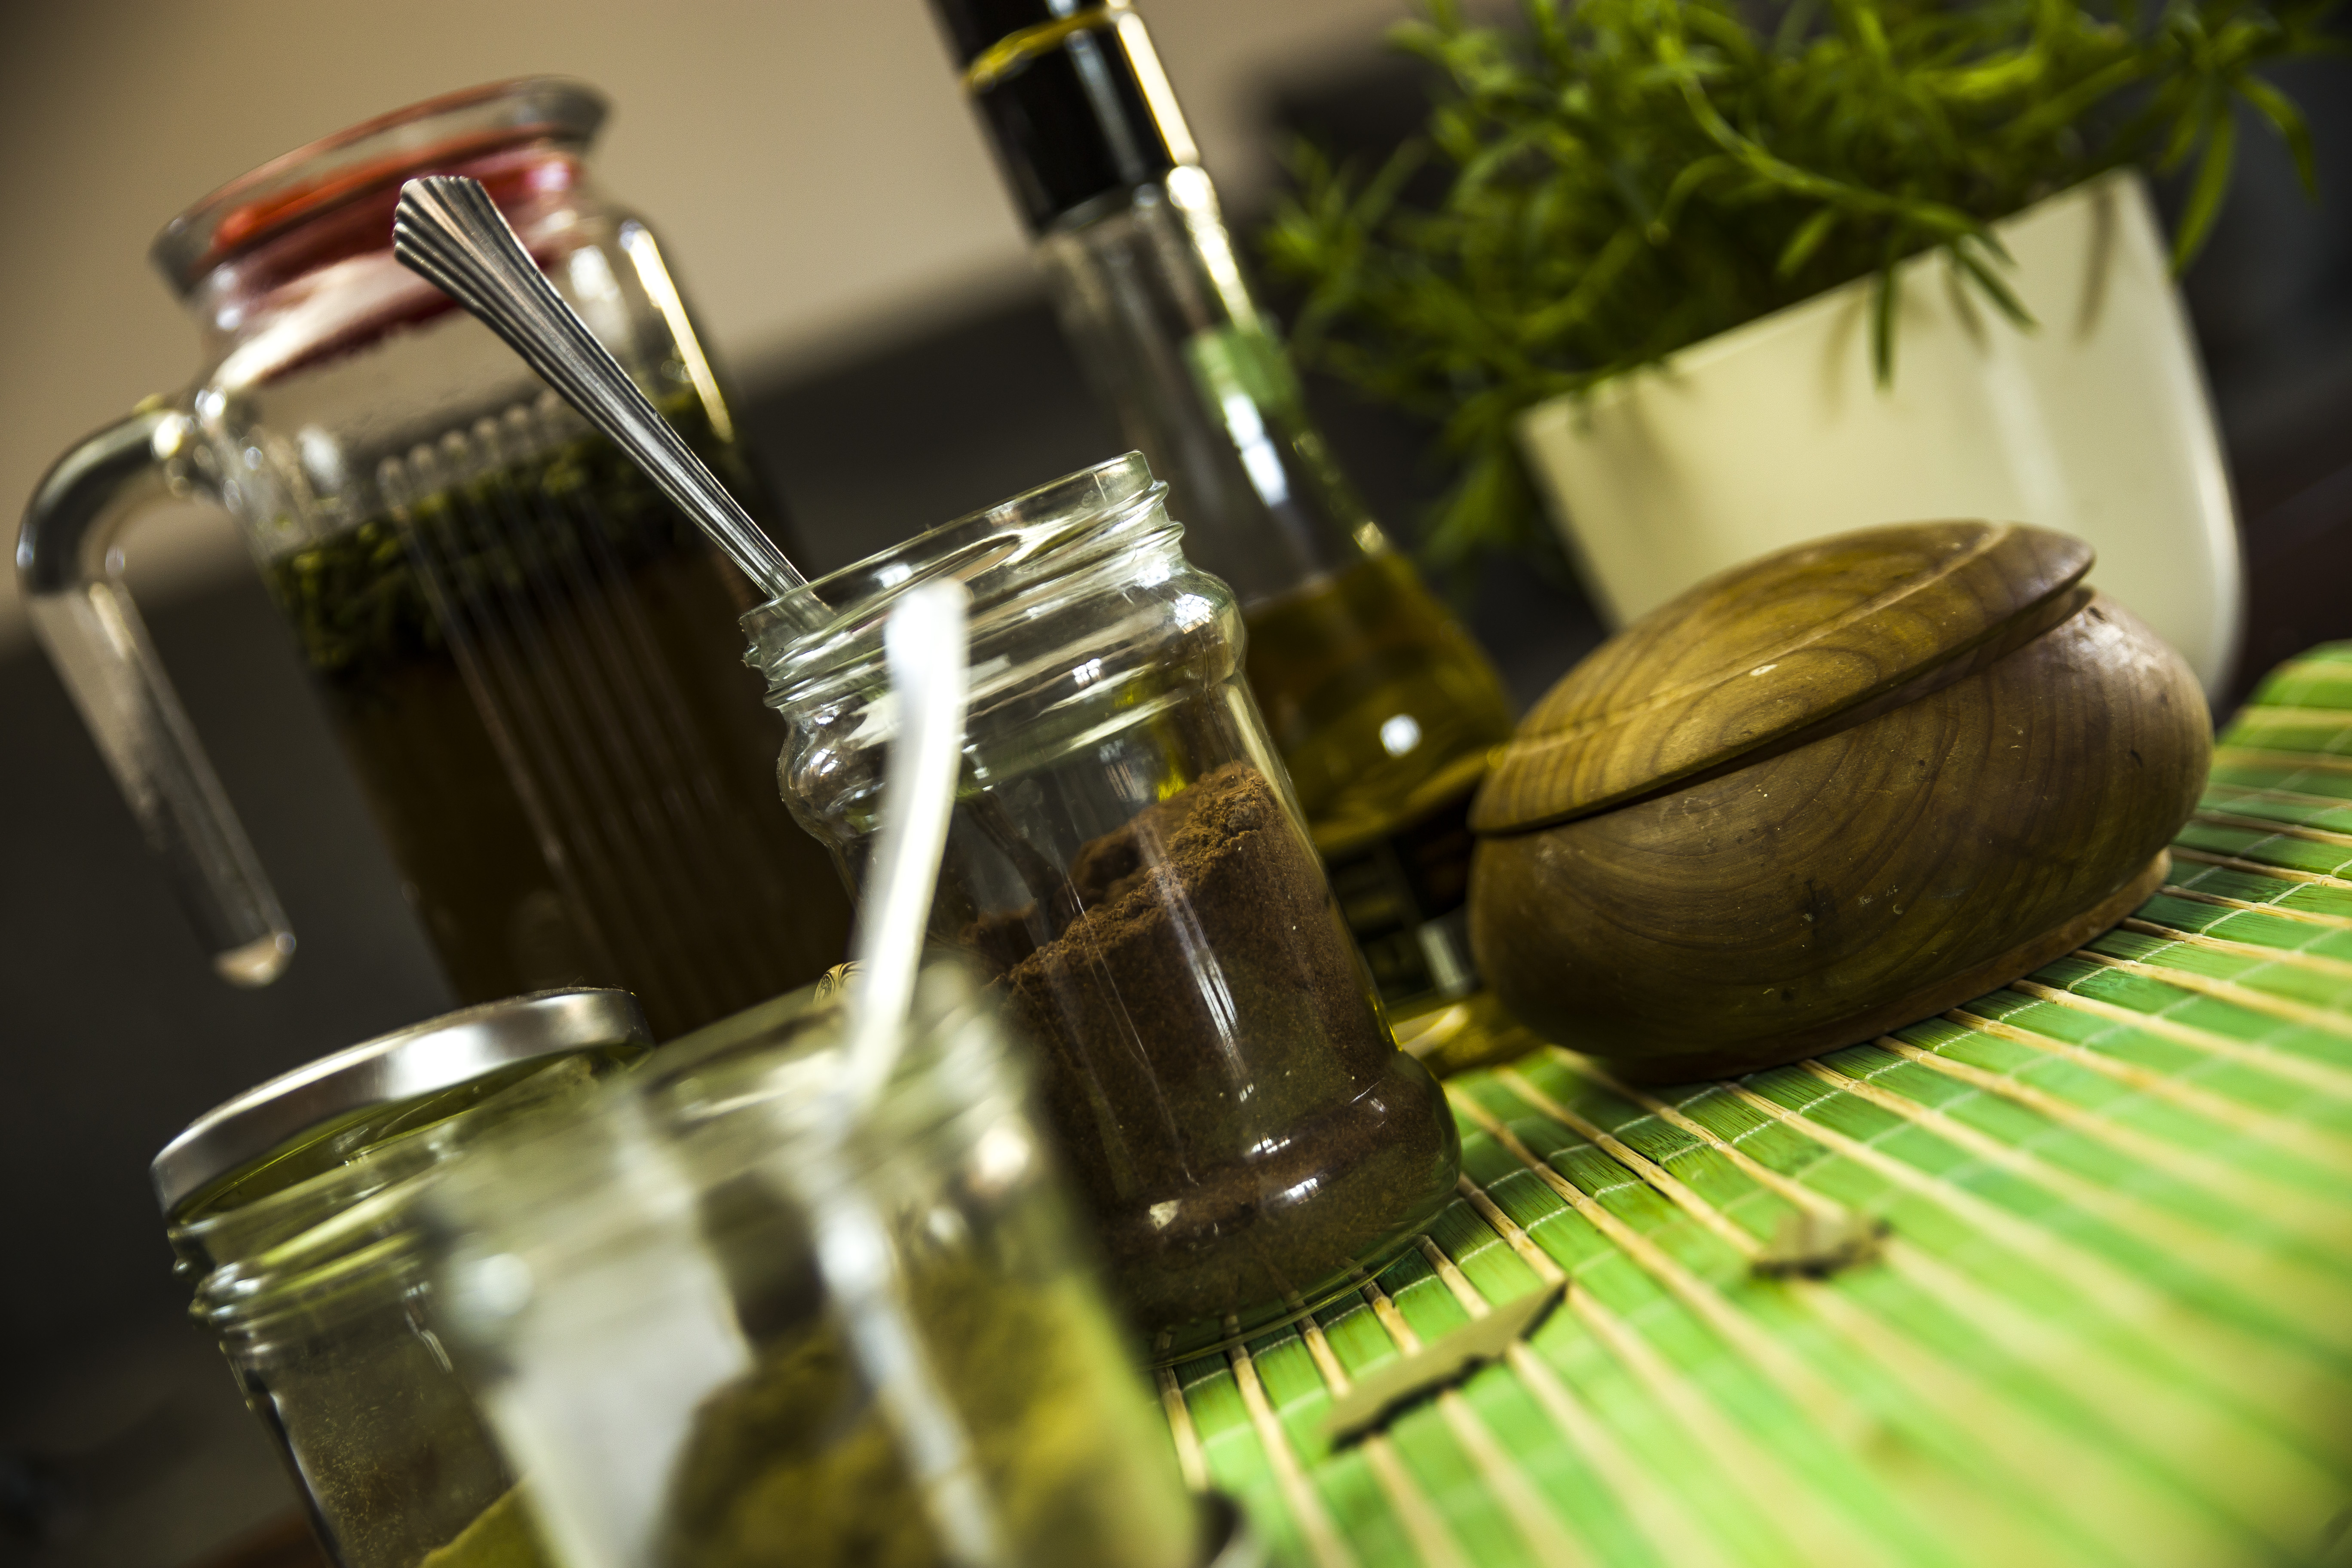
spice, herb, food